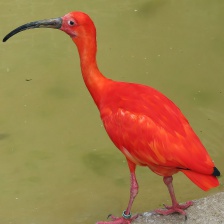
Species: SCARLET IBIS
Scientific name: EUDOCIMUS RUBER